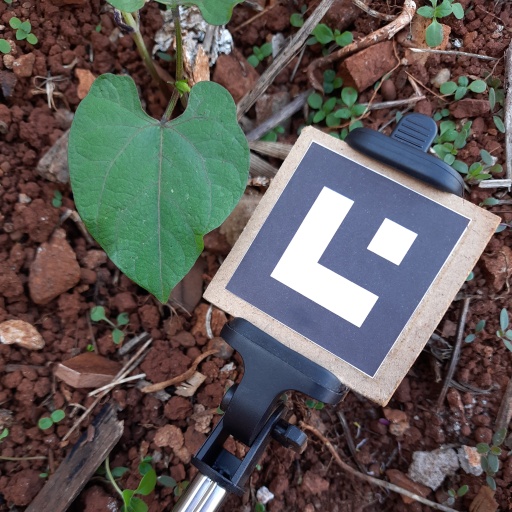
Observations: wavy surface, no eating holes, under shade